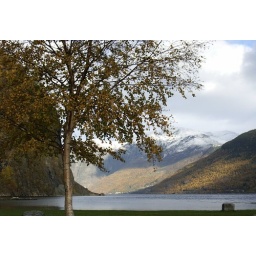
These birch trees seem to turn the slopes yellow in Autumn.